Blackwater Fire of 1937

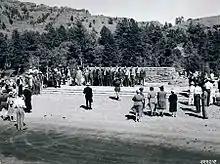
Dedication ceremony of the Blackwater fire roadside memorial along U.S. Routes 14/16/20

In an era when all fire was considered detrimental and with limited studies that documented the important ecological role of fire, immediate suppression using aggressive attack was considered the best way to protect the forests. Godwin believed that parachuting firefighters from airplanes as soon as fires were detected and as near to the fire as possible would provide the fastest way to get firefighters in place before a fire raged out of control. Consequently, by 1939 the first stages of the parachuting smokejumper program were initiated at Winthrop, Washington, and at two locations in Montana. A later review of 16 fatal fires, from the Blackwater Fire in 1937 through 1956, led managers of the USFS to implement the "Ten Standard Firefighting Orders" in 1957, which were later changed to "FIREORDERS" in 1987, with each letter designating one of the ten orders. Not long after the "Ten Standard Firefighting Orders" were implemented, "18 Watchout Situations" were also developed to increase firefighter safety. Decades after the Blackwater Fire, forest managers had developed a better understanding of the ecological role of fire. Consequently, in 1977, the USFS dropped the 10 am rule from their firefighting strategic planning, and shifted their emphasis away from wildfire suppression to wildfire management.